Kyiv

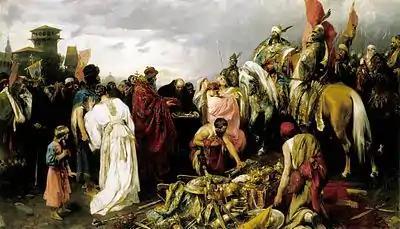
Hungarians at Kyiv in 830 during the times of the Rus' Khaganate; painting by Pál Vágó (1853–1928)

The traditional etymology, stemming from the "Primary Chronicle", is that the name is a derivation of Kyi ("Ky" or "Kiy"), the legendary eponymous founder of the city. According to Oleg Trubachyov's etymological dictionary from the Old East Slavic name "*Kyjevŭ gordŭ" (literally, "Kyi's castle", "Kyi's gord"), from Proto-Slavic "*kyjevъ", This etymology has been questioned, for instance by Mykhailo Hrushevsky, who called it an "etymological myth", and meant that the names of the legendary founders are in turn based on place names. According to the Ukrainian-Canadian linguist Jaroslav Rudnyckyj, the name can be connected to the Proto-Slavic root *kyjь, but should be interpreted as meaning 'stick, pole' as in its modern Ukrainian equivalent Кий. The name should in that case be interpreted as 'palisaded settlement'.